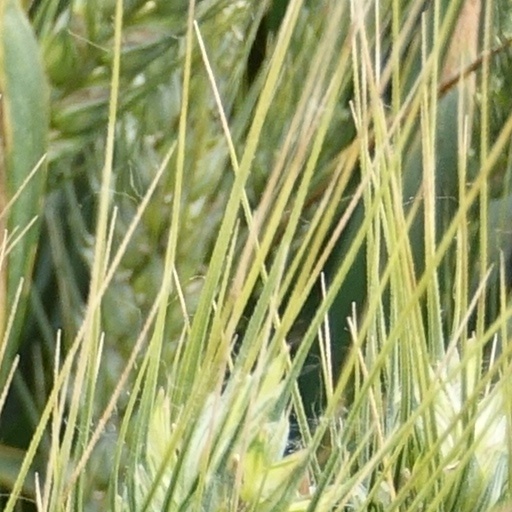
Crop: wheat